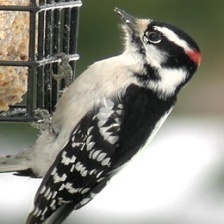
Species: DOWNY WOODPECKER
Scientific name: PICOIDES PUBESCENS